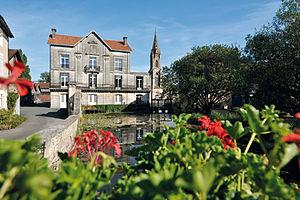
Maison Gautier
La Maison Gautier, ou plus couramment les Cognac Gautier, est une entreprise de production de cognac appartenant au groupe Marie Brizard Wine & Spirits. Fondée en 1755, elle est l'une des plus anciennes maisons de Cognac.